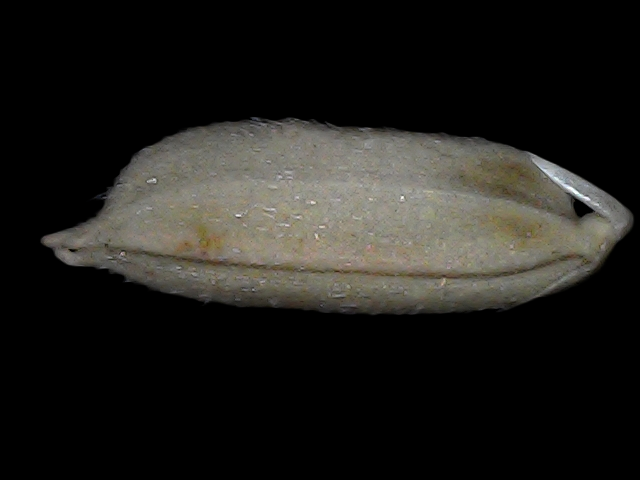
Rice variety: Bd79